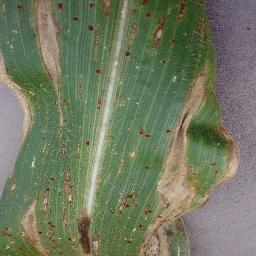
Label: Corn___Northern_Leaf_Blight